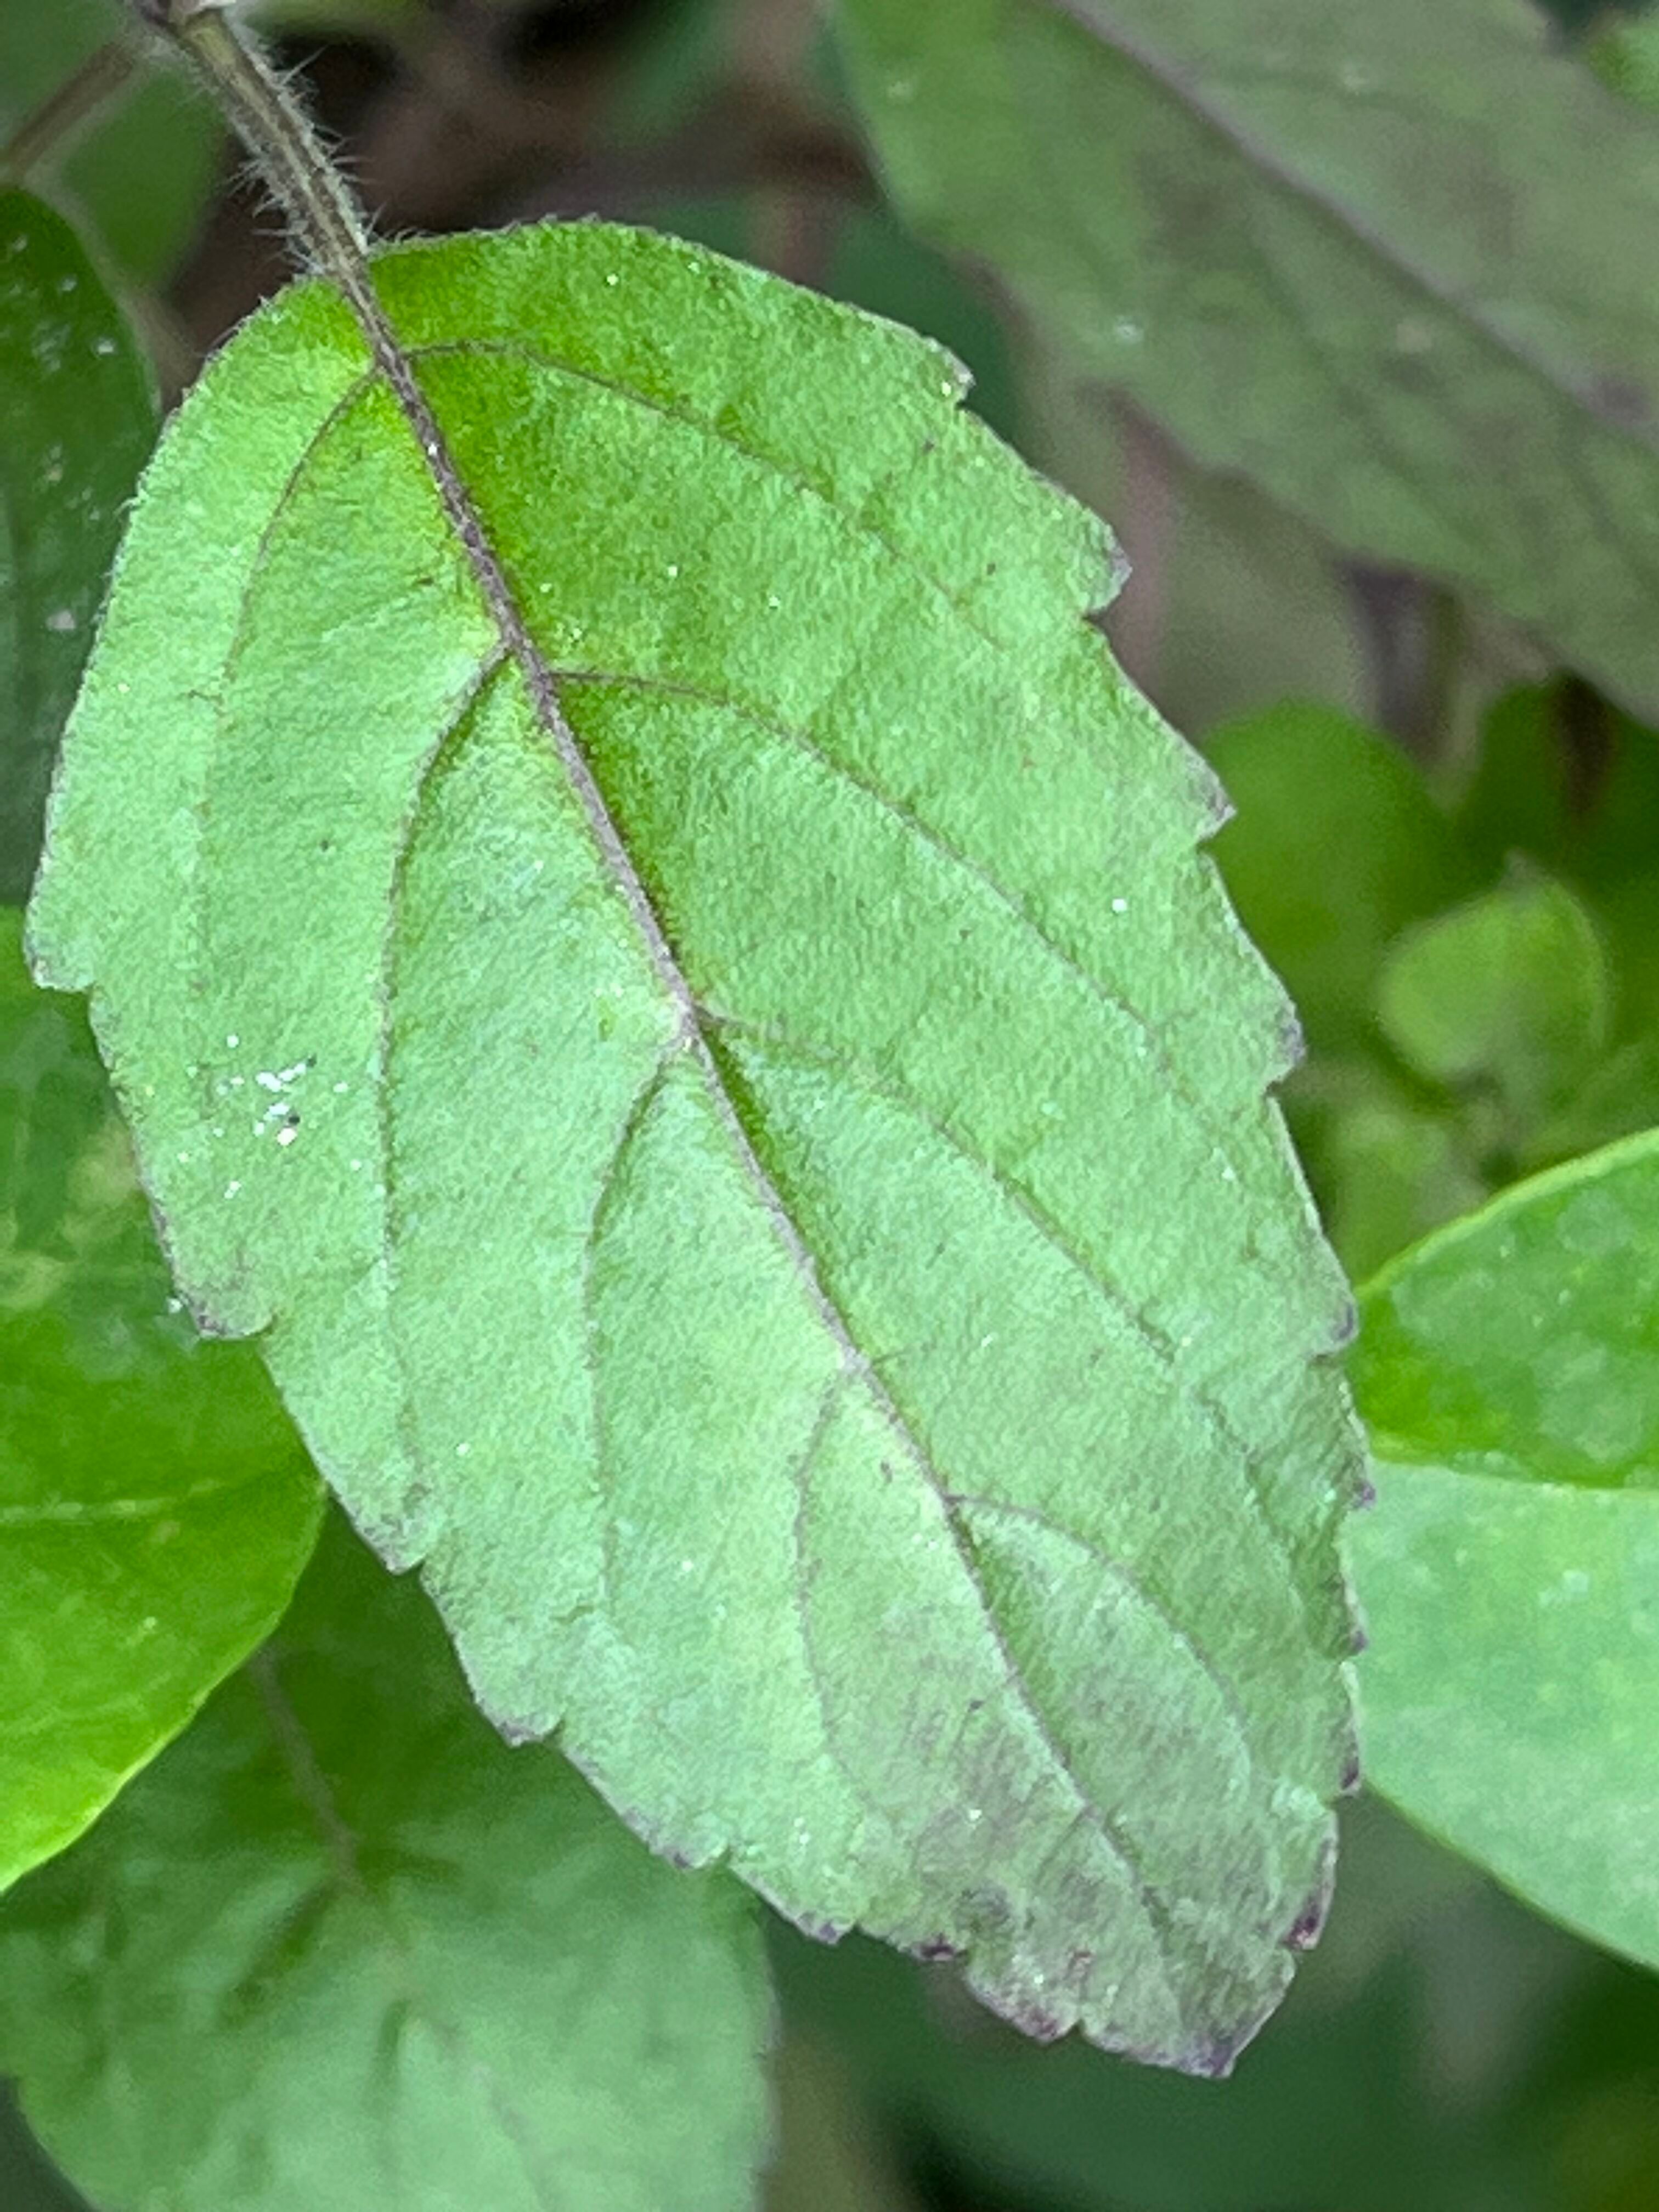
Plant species: ocimum-tenuiflorum